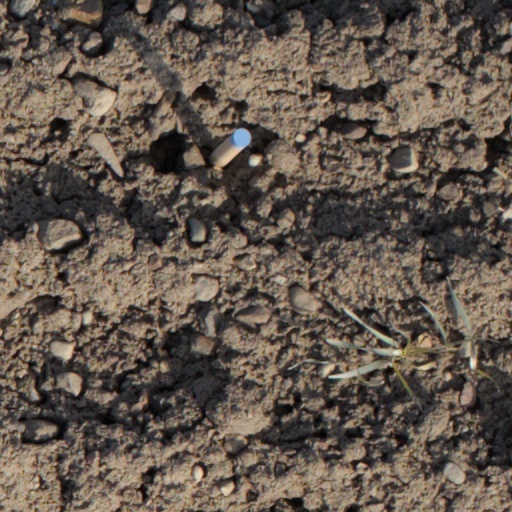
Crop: wheat